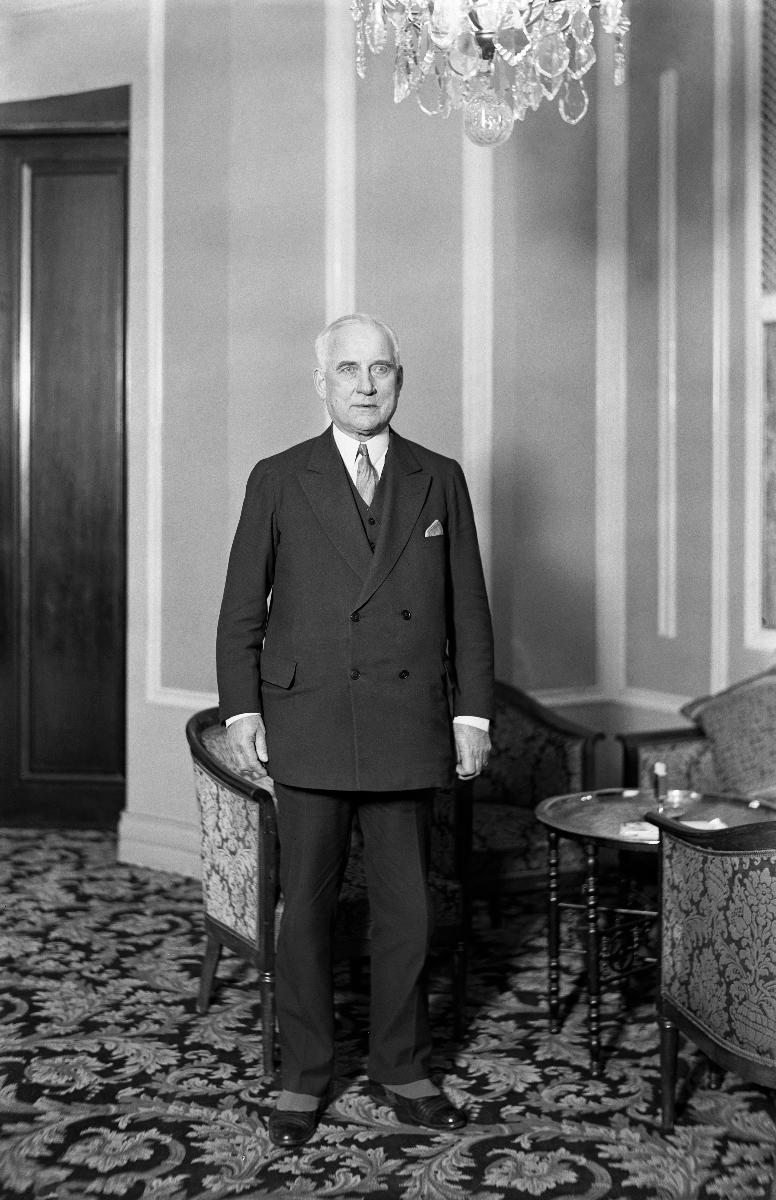
Teollisuusmies Edward Wellington Backus
Industriman Edward Wellington Backus; Industrialist Edward Wellington Backus
sisällön kuvaus: Amerikkalainen teollisuusmies Edward Wellington Backus Helsingissä 8.1.1930. content description: The American industrialist Edward Wellington Backus in Helsinki 8.1.1930. innehållsbeskrivning: Amerikanska industrimannen Edward Wellington Backus i Helsingfors 8.1.1930.
Kuvaaja: Sundström, Hugo, kuvaaja
Vuosi: 1930
Paikka: Suomi, Uusimaa, Helsinki
Aiheet: yritykset; yrittäjät; henkilöt; kauppa; HBL; enterprises; entrepreneurs; persons; commerce; trade; trading; business; industry; timber industry; paper industry; företag; företagare; personer (individer); handel; personer; industri; trävaruförädling. pappersindustri; timmer; timmerhandlare; järnvägsbyggare; finansman